Samadhi (shrine)

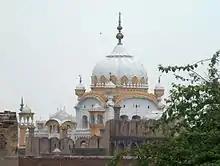
Samadhi of the Sikh Maharajah Ranjit Singh in Lahore

In Hinduism, Sikhism, and Sufism a samadhi or samadhi mandir is a temple, shrine, or memorial commemorating the dead (similar to a tomb or mausoleum), which may or may not contain the body of the deceased. Samadhi sites are often built in this way to honour people regarded as saints or gurus in Hindu religious traditions, wherein such souls are said to have passed into "mahāsamādhi", or were already in "samadhi" (a state of meditative consciousness) at the time of death.